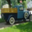
Label: pickup_truck